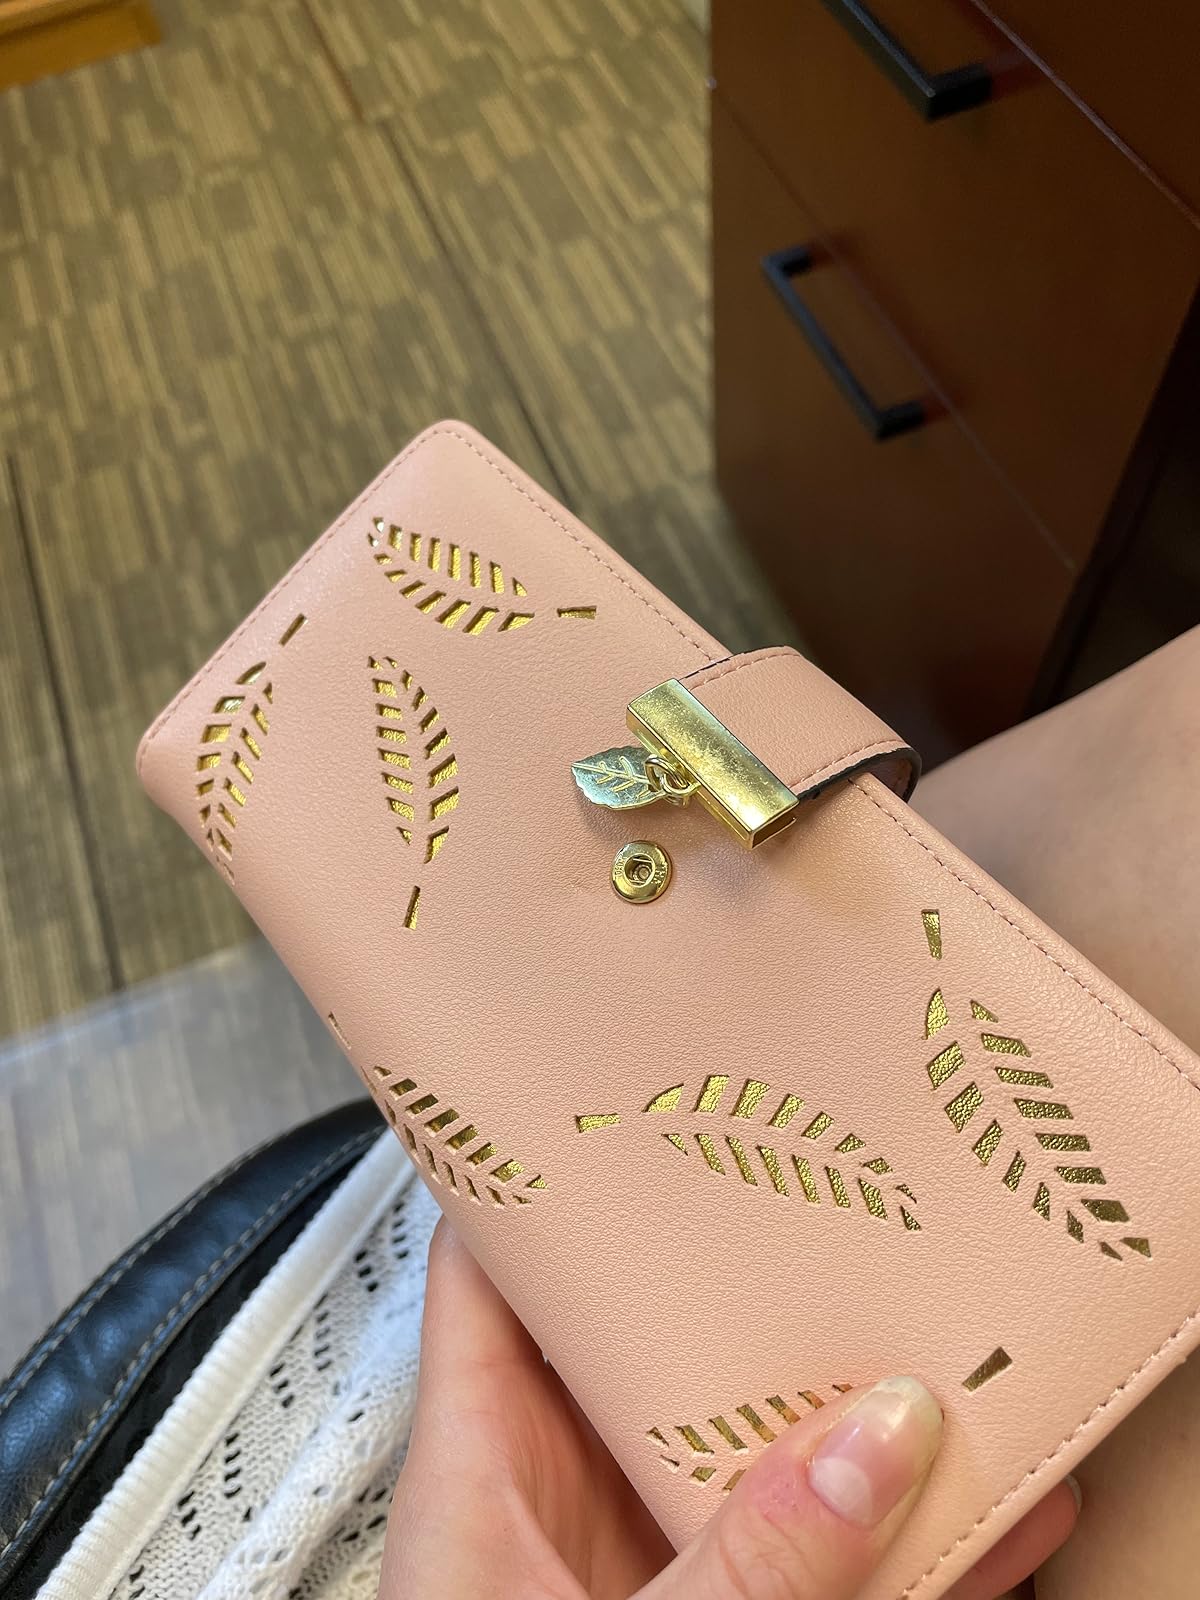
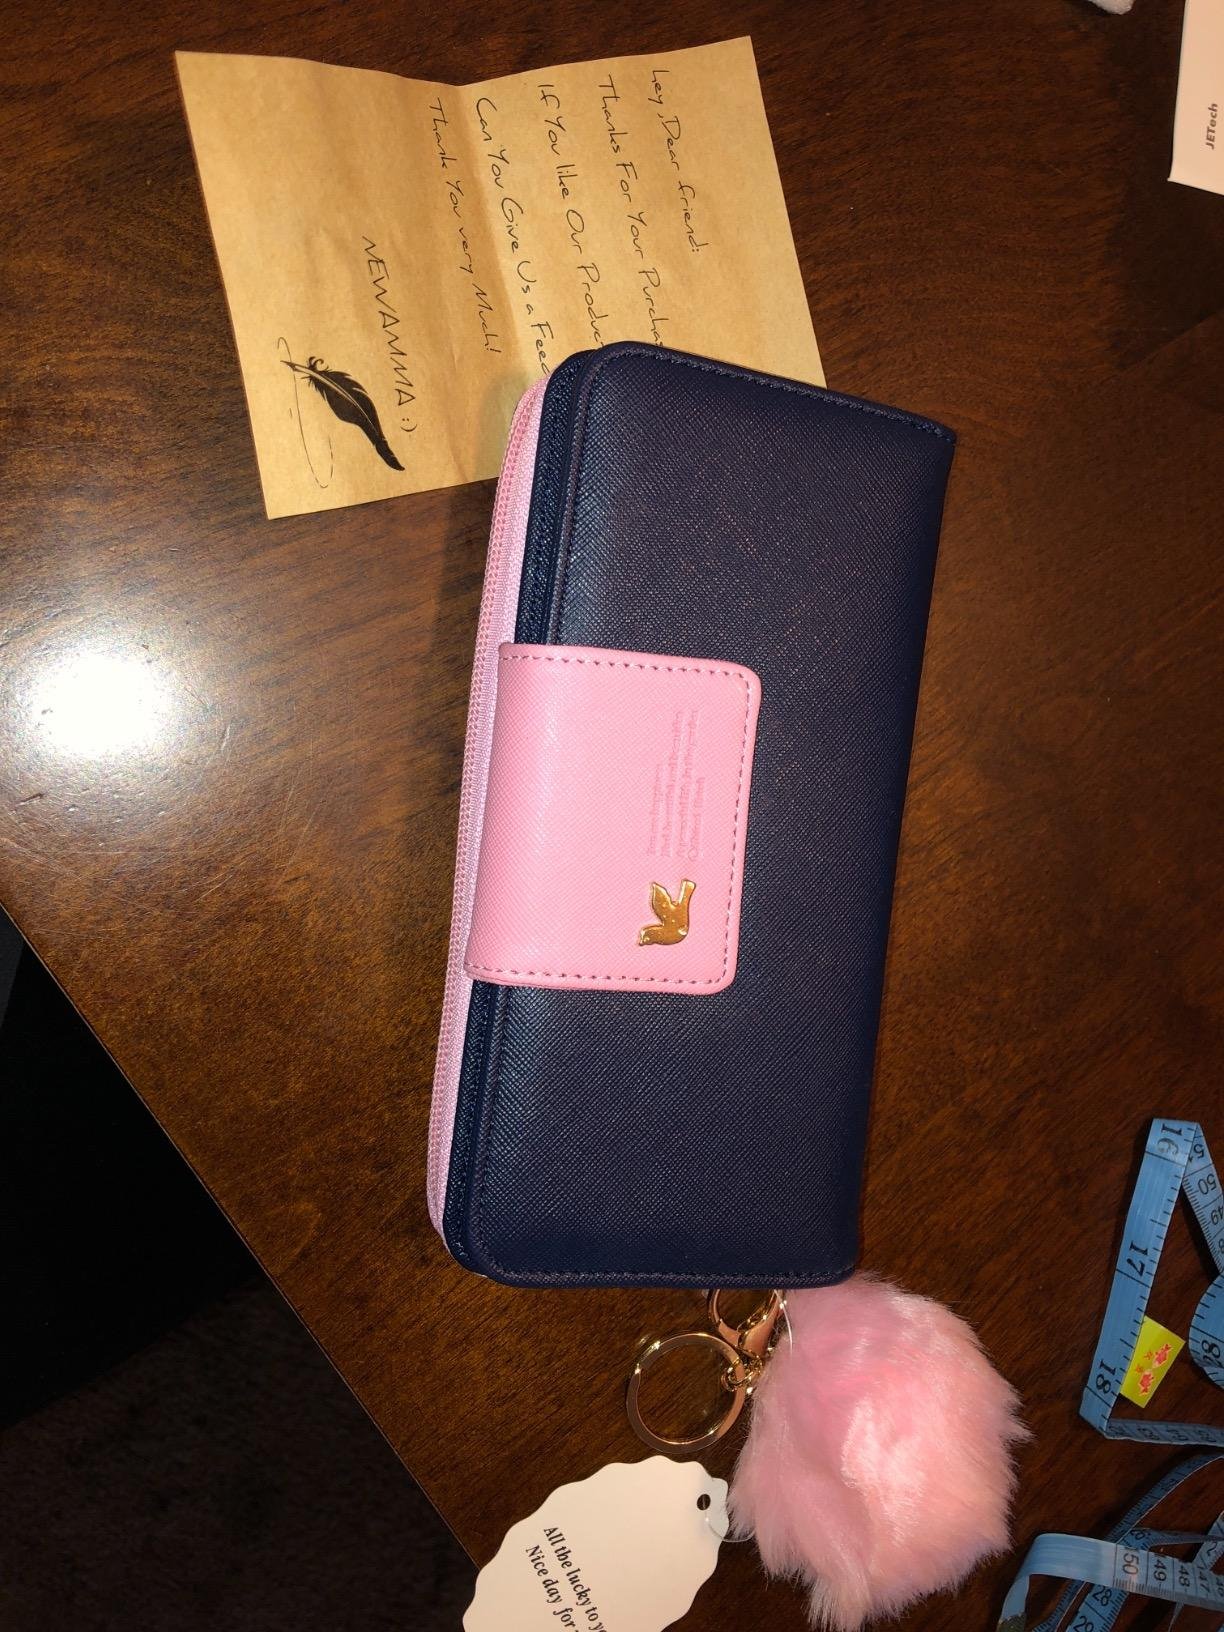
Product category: accessories_handbag
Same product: no